Derrynacreeve

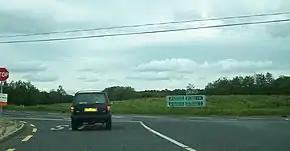
Road junction in Derrynacreeve

Derrynacreeve is a townland in the civil parish of Templeport, County Cavan, Ireland. It lies in the Roman Catholic parish of Corlough and barony of Tullyhaw.